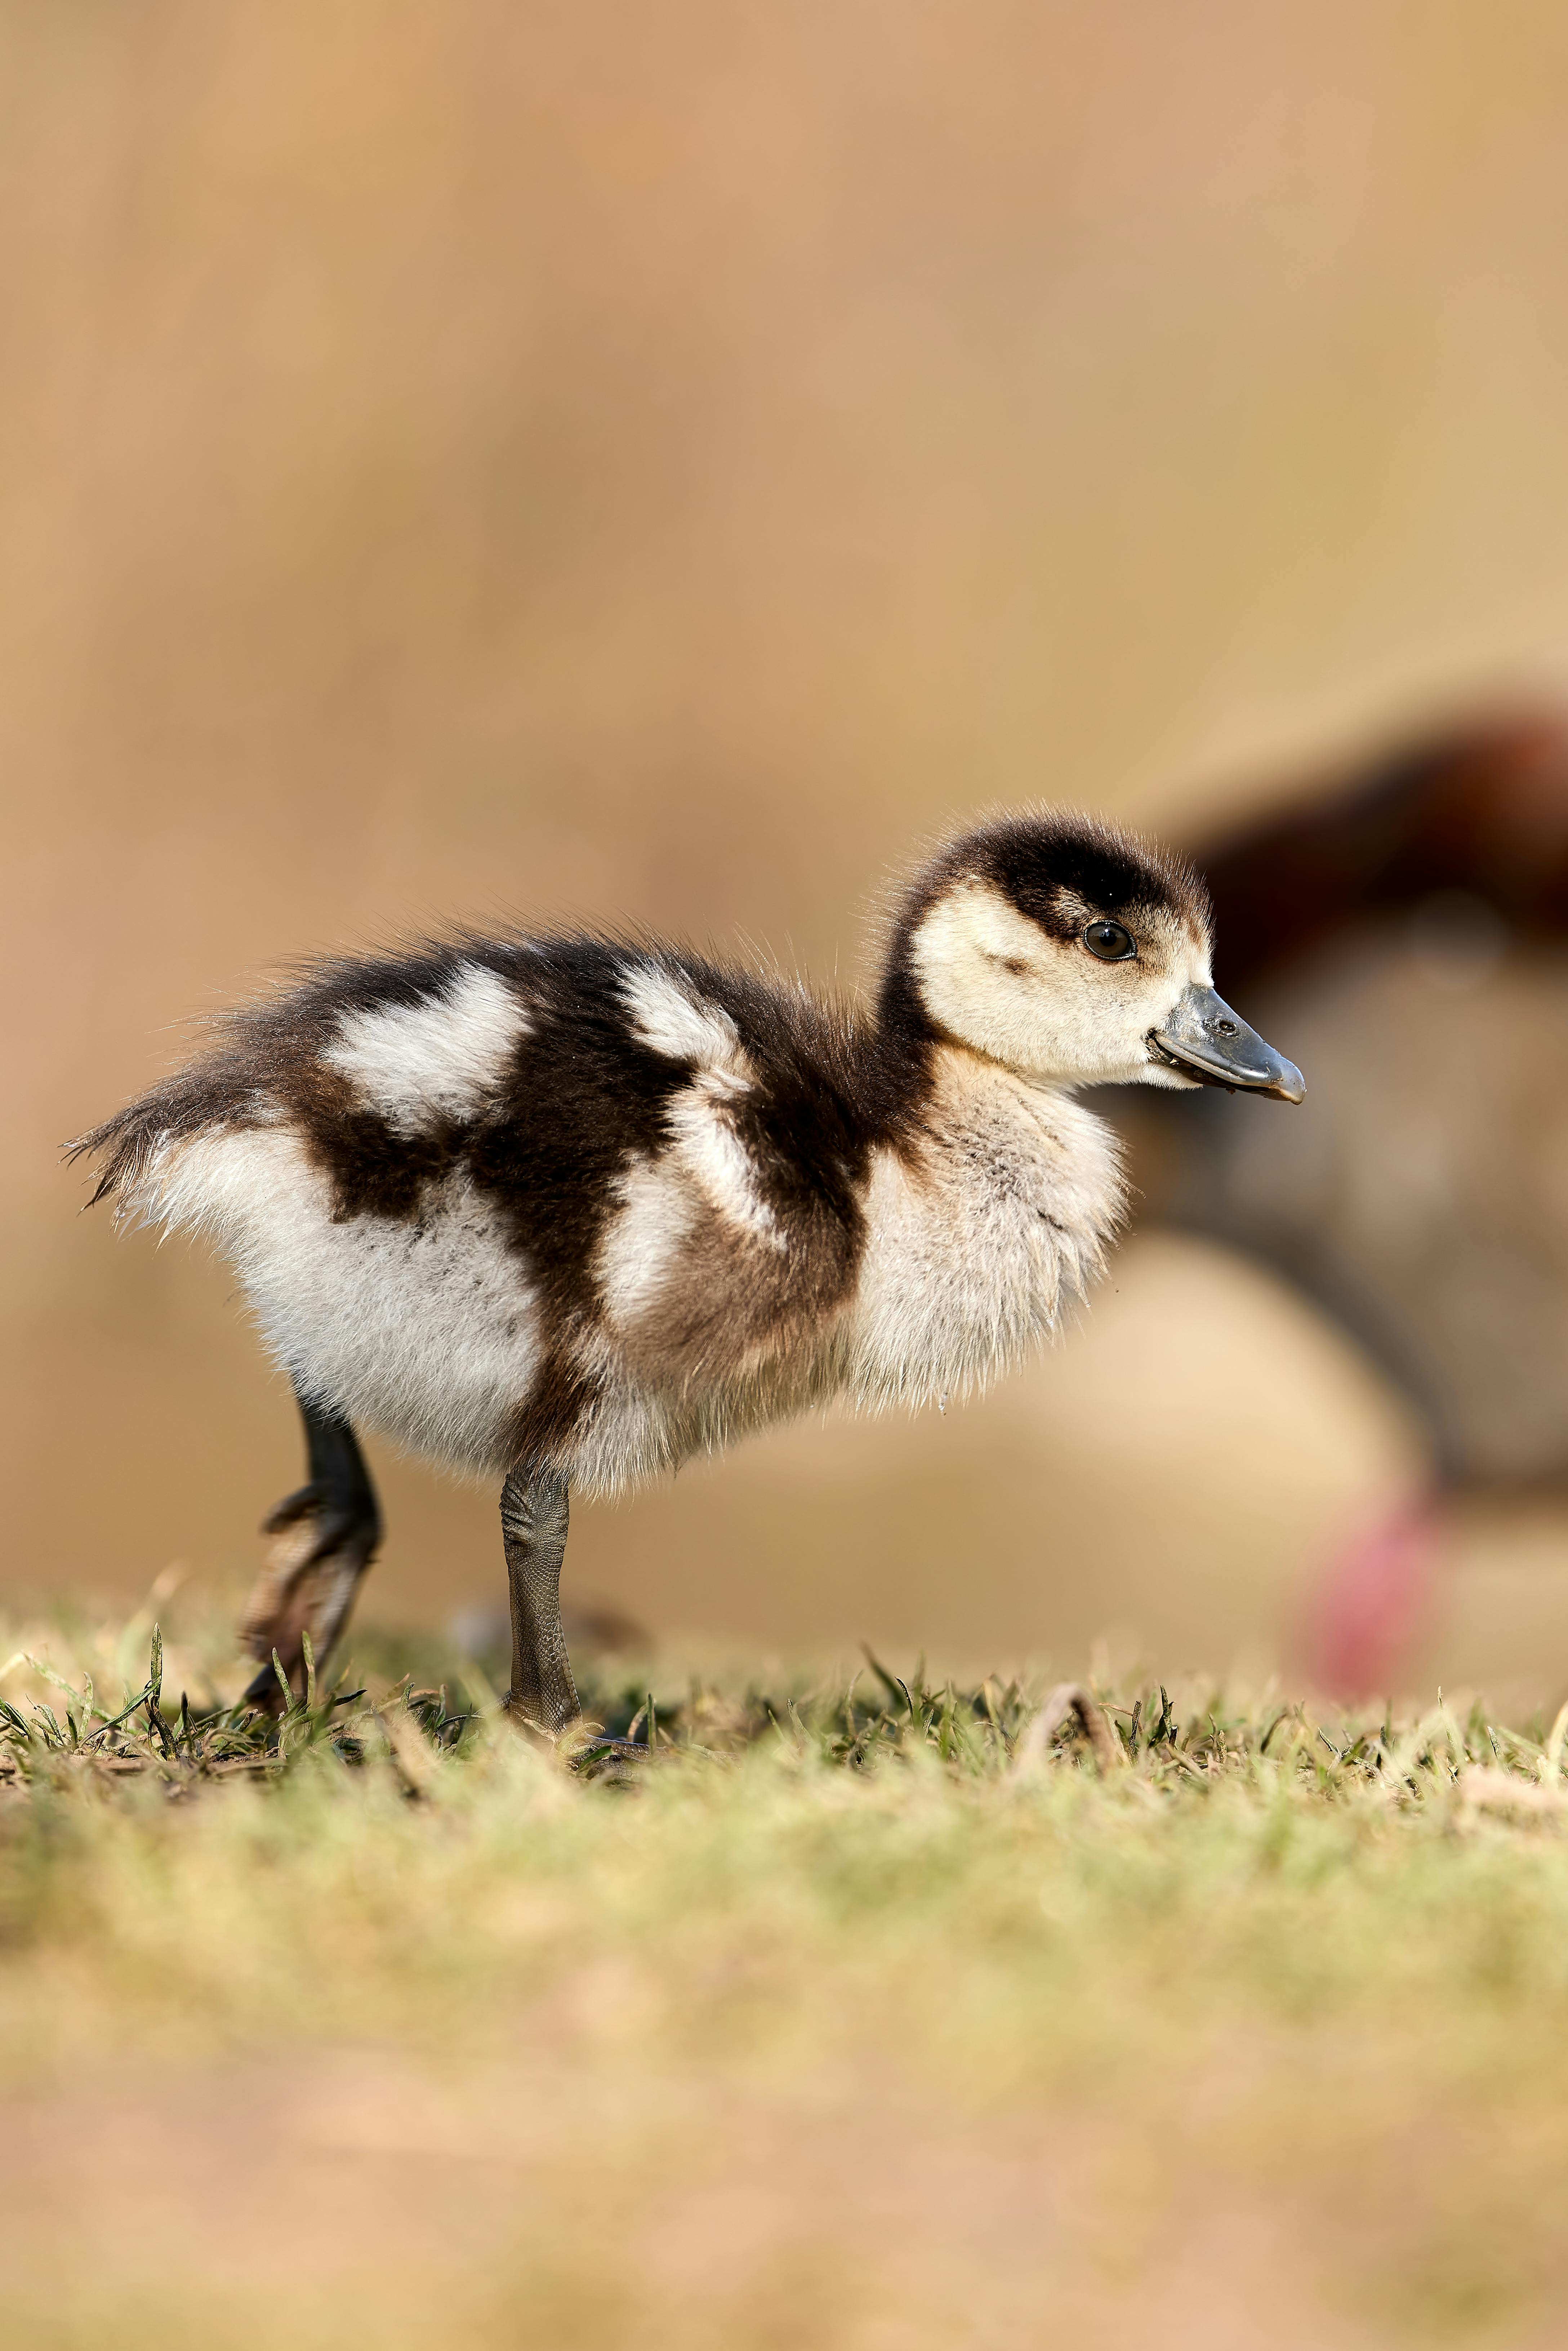
woman, bird, beak, vertebrate, ducks, black, water bird, wildlife, wing, duck, terrestrial animal, feather, fowl, livestock, poultry